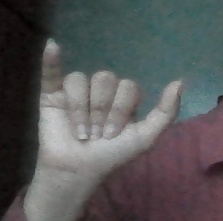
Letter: ya